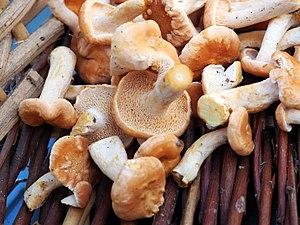
Hydnum rufescens récolté en forêt de Brotonne
L'Hydne roussissant est une espèce de champignons basidiomycètes de la famille des Hydnaceae. Comme tous les hydnes, il porte des aiguillons, plutôt que des lames ou des tubes. On l'a longtemps considéré comme une variété du Pied-de-mouton, dont il se distingue notamment par sa taille plus réduite et les couleurs rousses de son chapeau. Il est tout aussi comestible que ce dernier, mais pas aussi recherché car moins charnu et un peu plus amer. Alors qu'on le croyait plus largement réparti, c'est un champignon exclusivement européen, qui est surtout commun dans le Nord, sous les feuillus et les conifères.